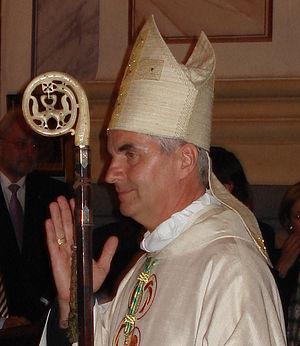
L'abbaye de Göttweig est une abbaye bénédictine appartenant à la congrégation bénédictine d'Autriche qui se trouve près de Krems an der Donau en Basse-Autriche. Elle fait partie depuis 2000 de la liste du patrimoine mondial en Europe de l'UNESCO.
Columban Luser, osb, né le 9 novembre 1955 à Seitzersdorf-Wolfpassing en Basse-Autriche, est l'actuel abbé de l'abbaye de Göttweig.